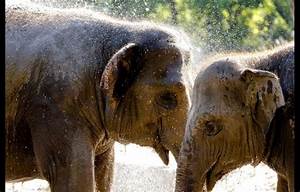
Label: elephant